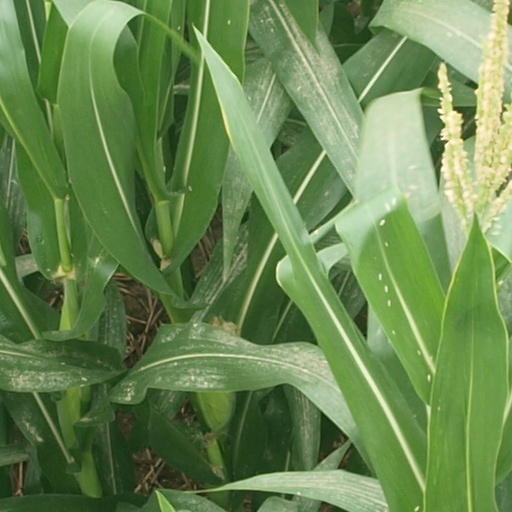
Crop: maize; corn